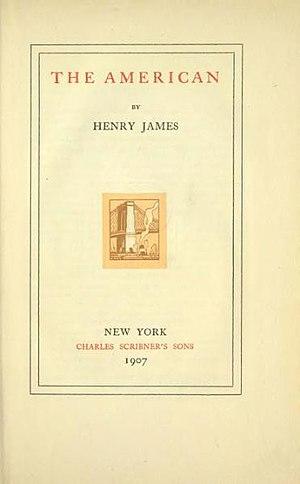
L'Américain est un roman américain d'Henry James, d'abord publié sous forme de feuilleton dans l'Atlantic Monthly en 1876-1877, puis cette même année en volume.